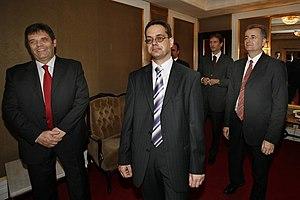
Le Mathematical Gymnasium de Belgrade est une école spéciale pour les étudiants doués et talentueux de mathématiques, de physique et d'informatique située à Belgrade, en Serbie, et fondé en 1966. Il est classé numéro un aux Olympiades internationales de sciences par le nombre de médailles obtenues par ses élèves.